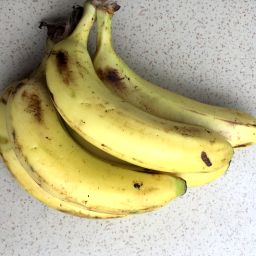
Fruit: Banana
Quality: Good